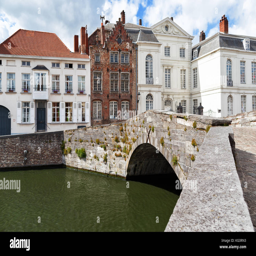
the bridge via the channel in the city .